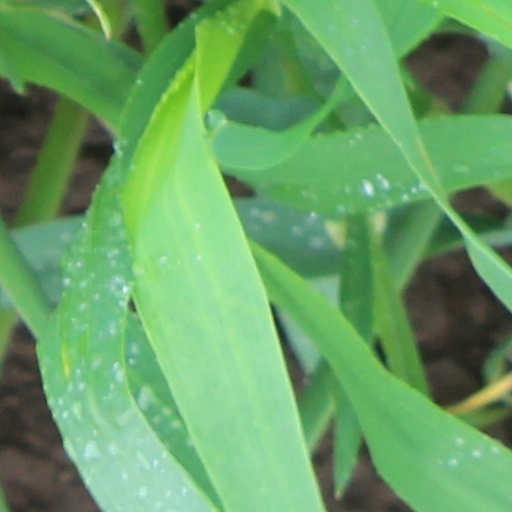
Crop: wheat